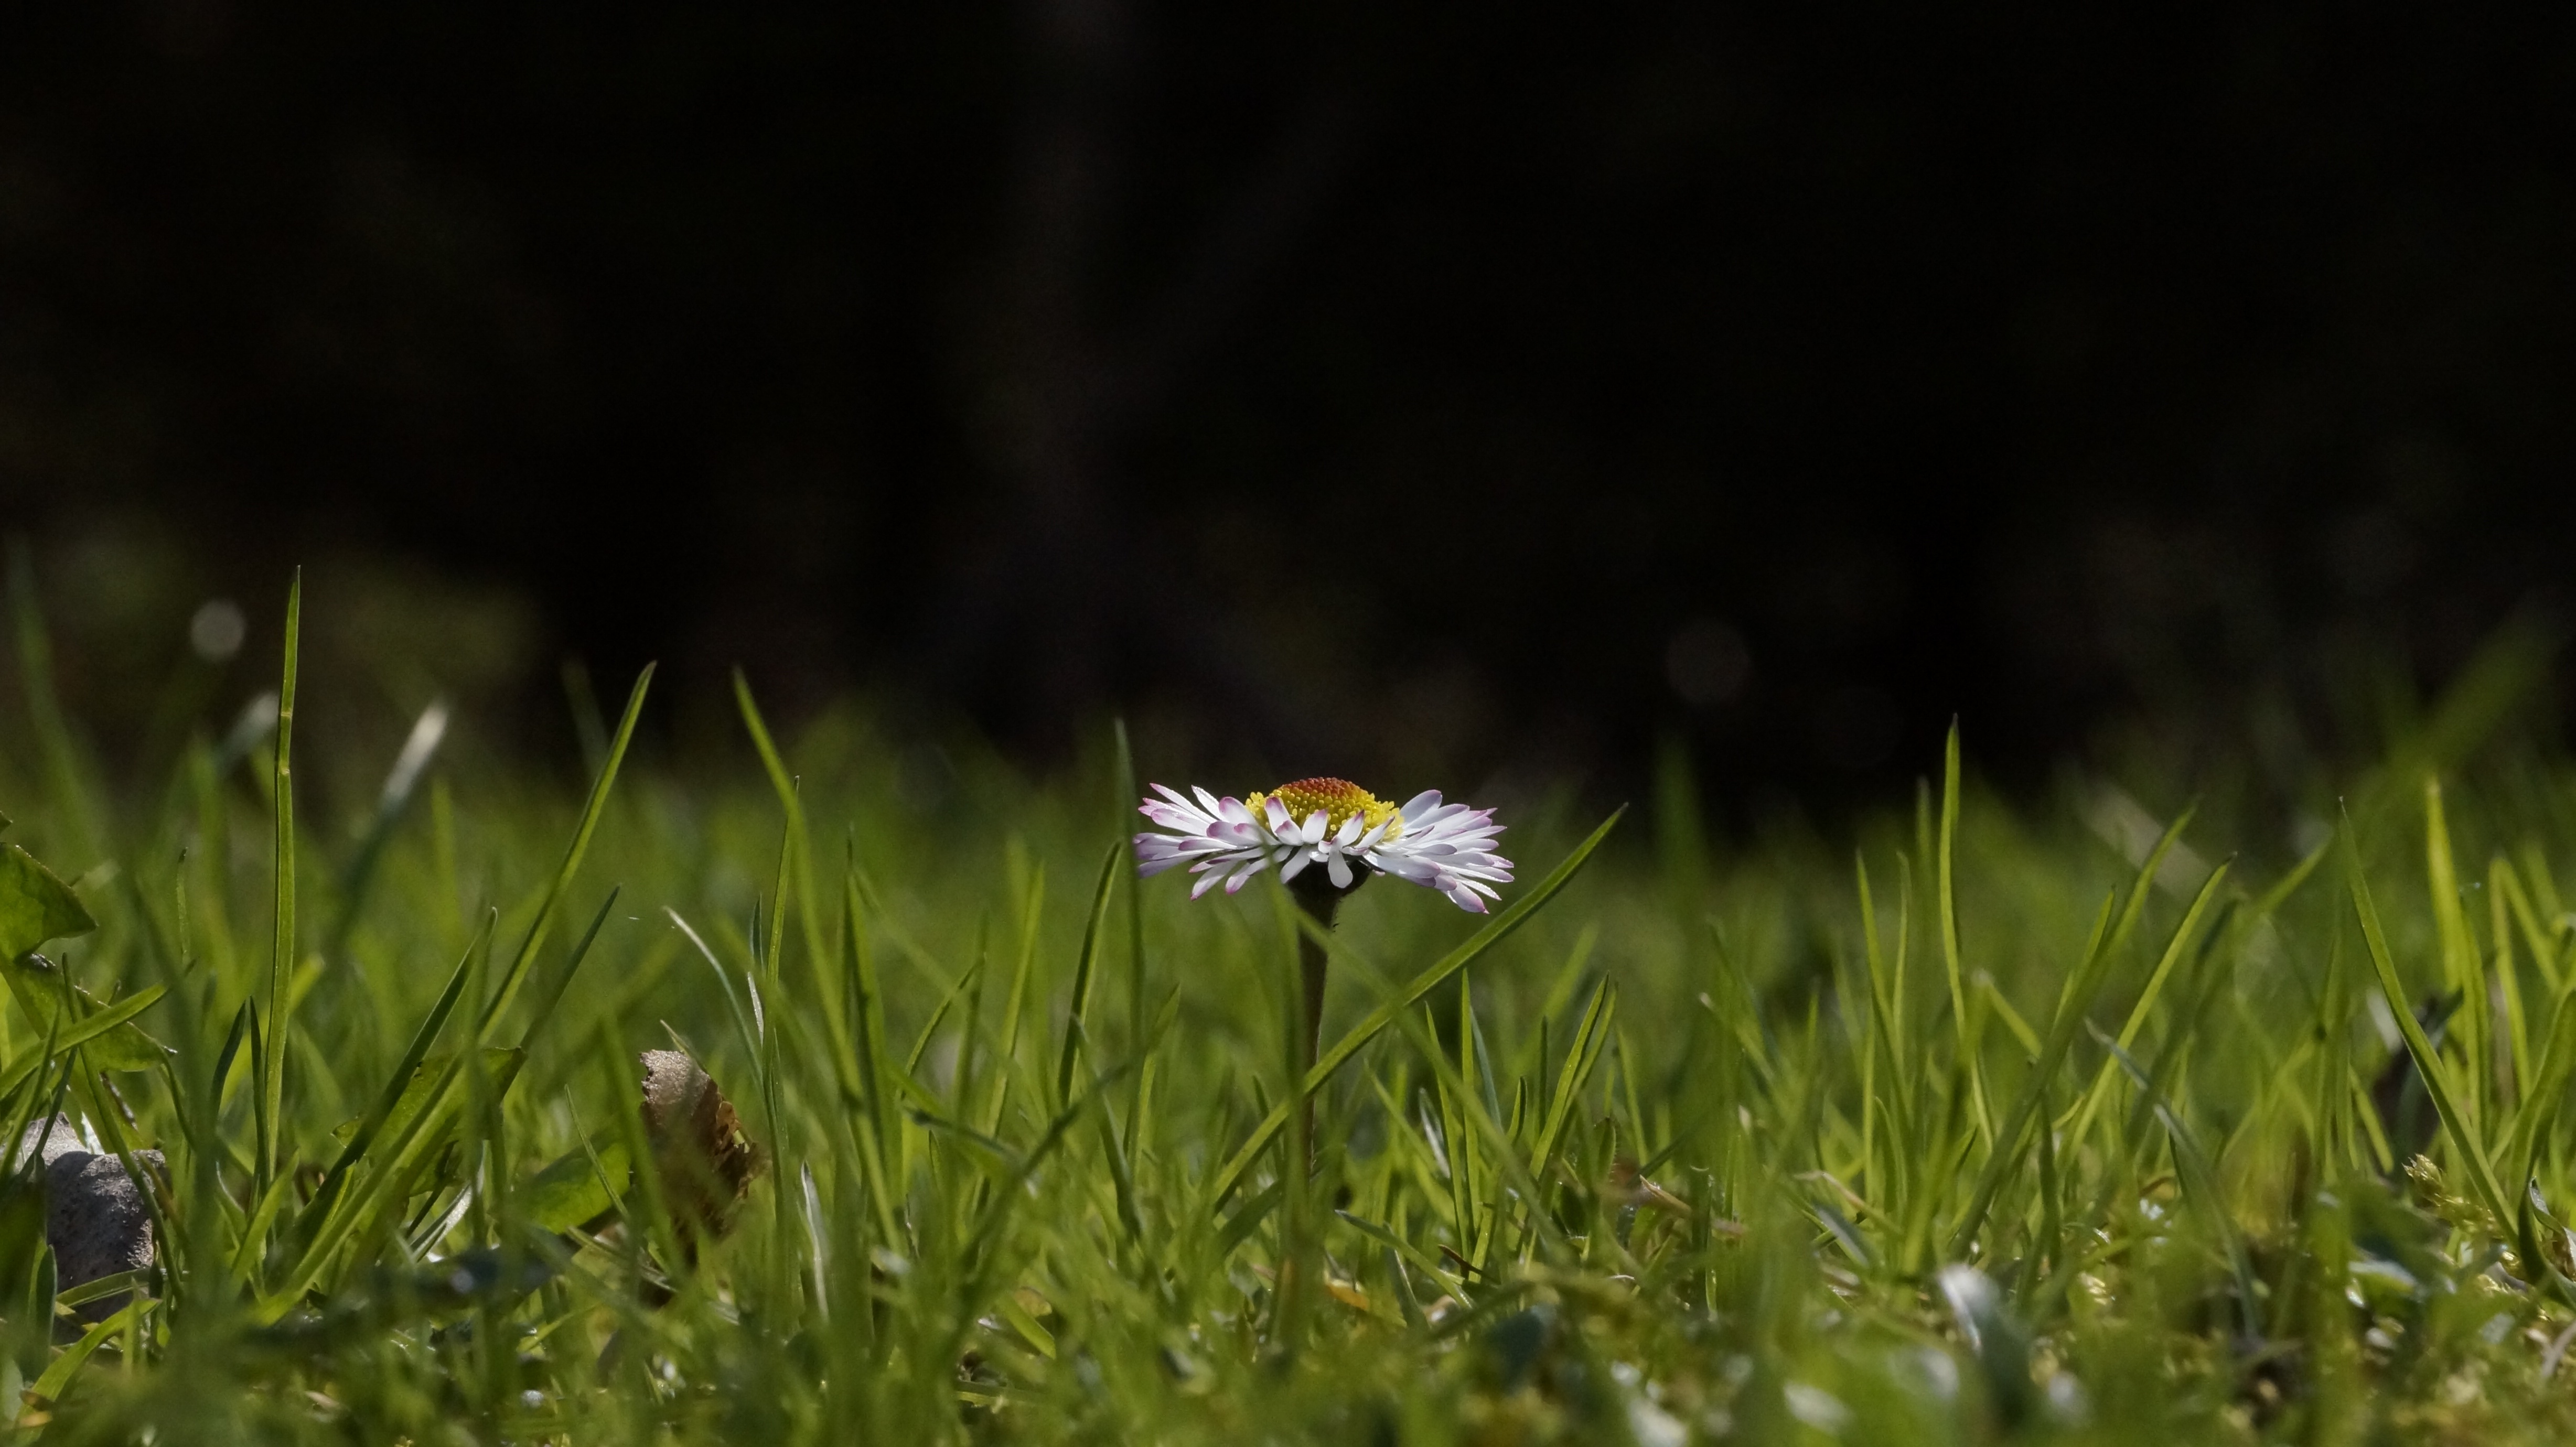
grass, plant, meadow, sunlight, flower, summer, daisy, spring, green, flora, wildflower, macro photography, daisy family, grass family